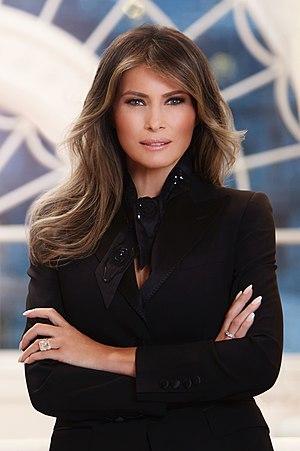
Melania Trump, née Melanija Knavs le 26 avril 1970 à Novo Mesto, est un ancien mannequin slovéno-américain. Elle est depuis 2005 l'épouse de Donald Trump. À la suite de l'élection de celui-ci à la présidence des États-Unis, elle devient Première dame des États-Unis le 20 janvier 2017.
La Première dame des États-Unis, est le titre non officiel donné à l'hôtesse de la Maison-Blanche. Cette fonction étant traditionnellement occupée par la femme du président des États-Unis, le titre est souvent pris pour qualifier l'épouse du président en place. Cependant plusieurs femmes qui n'étaient pas l'épouse du président ont servi comme First Lady lorsque le président était célibataire ou veuf ou quand l'épouse de ce dernier était dans l'incapacité de remplir le rôle de Première dame. Dans ces cas, le poste est occupé par une femme parente ou amie du président. On parle alors aussi d'« hôtesse de la Maison-Blanche ».
La Première dame des États-Unis, est le titre non officiel donné à l'hôtesse de la Maison-Blanche. Cette fonction étant traditionnellement occupée par la femme du président des États-Unis, le titre est souvent pris pour qualifier l'épouse du président en place. Cependant plusieurs femmes qui n'étaient pas l'épouse du Président ont servi comme First Lady lorsque le président était célibataire ou veuf ou quand l'épouse de ce dernier était dans l'incapacité de remplir le rôle de Première dame. Dans ces cas, le poste est occupé par une femme parente ou amie du Président. On parle alors aussi d'« hôtesse de la Maison-Blanche ».